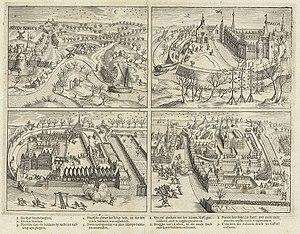
En mars 1590, au cours de la guerre de Quatre-Vingts Ans qui a opposé les Espagnols aux Anglais et aux Hollandais, la ville de Bréda a été prise aux Espagnols à la suite d'une attaque surprise. 70 soldats hollandais ont réussi à s'introduire dans la ville, cachés dans une embarcation et ont mis en fuite les 600 soldats de la garnison, capturant la cité sans subir une seule perte.